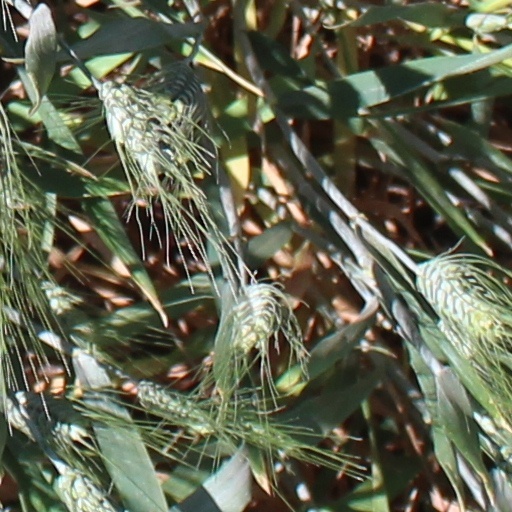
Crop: wheat